Léon de Maleville

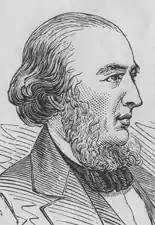

François Jean Léon de Maleville (8 May 1803 – 28 March 1879) was a French politician. Under the July Monarchy he was a deputy from 1834 to 1848. During the French Second Republic he was a representative in the Constituent Assembly in 1848–49, and was Minister of the Interior for a few days in 1848. He was a representative in the Legislative Assembly in 1849-52, and was again elected as representative in 1871-75, and as Senator from 1875 until his death in 1879.